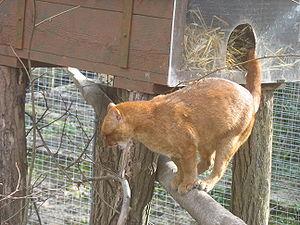
Le Jaguarondi encore appelé eyra ou chat loutre est une espèce de félins d'Amérique de petite taille et à la robe uniformément noire, gris-brun ou rousse.
Le Parc des Félins est un parc zoologique français situé sur la commune de Lumigny-Nesles-Ormeaux en Seine-et-Marne, en Ile-de-France.